Jakub Ignacy Waga

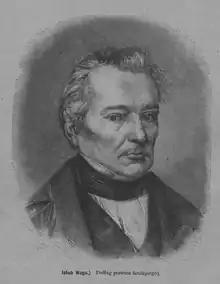

Jakub Ignacy Waga (26 July 1800 – 23 February 1872) was a Polish botanist, educator, and Piarist. Along with his brother Antoni Waga he published an early list of the plants of Poland.